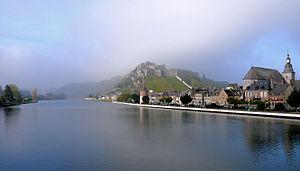
Givet - Vue de la vallée de la Meuse et du fort de Charlemont
Le parc naturel régional des Ardennes ou PNR Ardennes est un parc naturel régional créé le 21 décembre 2011, dont l'emprise occupe environ 116 000 hectares du département des Ardennes.
Givet est une commune française située dans le département des Ardennes en région Grand Est.
Les Ardennes sont un département français de la région Grand Est. Sa préfecture est Charleville-Mézières.